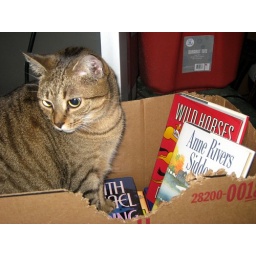
Sitting in box of books purchased at used book sale. December 6, 2007